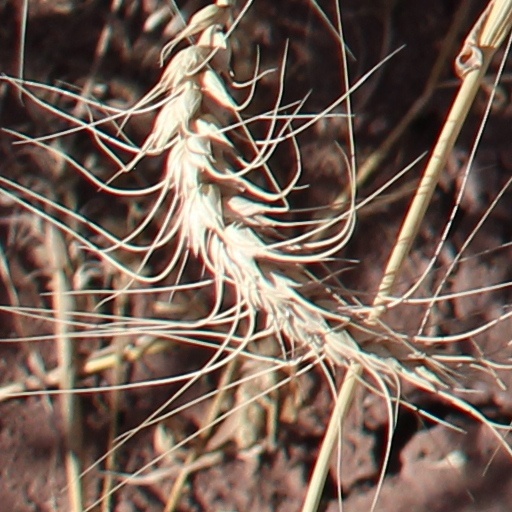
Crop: wheat